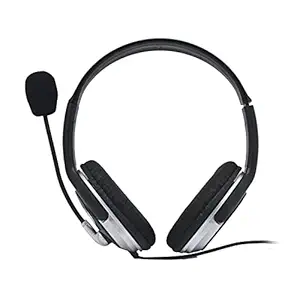
Hp Wired On Ear Headphones With Mic With 3.5 Mm Drivers
Category: Computers&Accessories
Price: 649 (list price: 999)
Rating: 3.5 (7,222 ratings)
About this product: Powerful bass and clear treble sounds|Wired connectivity|Ideal for long hours of listening|Superior sound quality and lengthy cable for easy of use|Compact and durable|The smart integrated in-cord remote facilitates easy audio control options|Additional Features: 35mm drivers, gold plated connectors, volume/mute control.